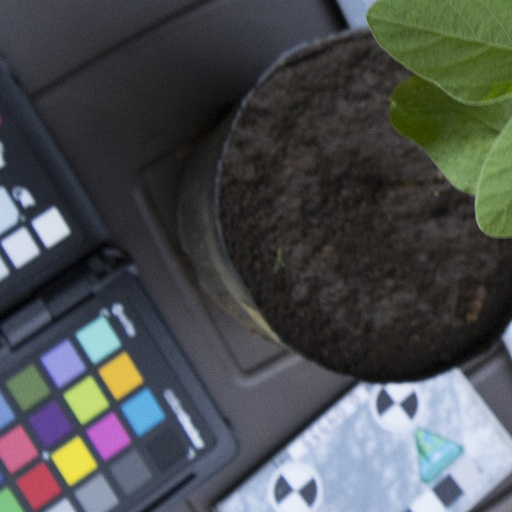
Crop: soybean